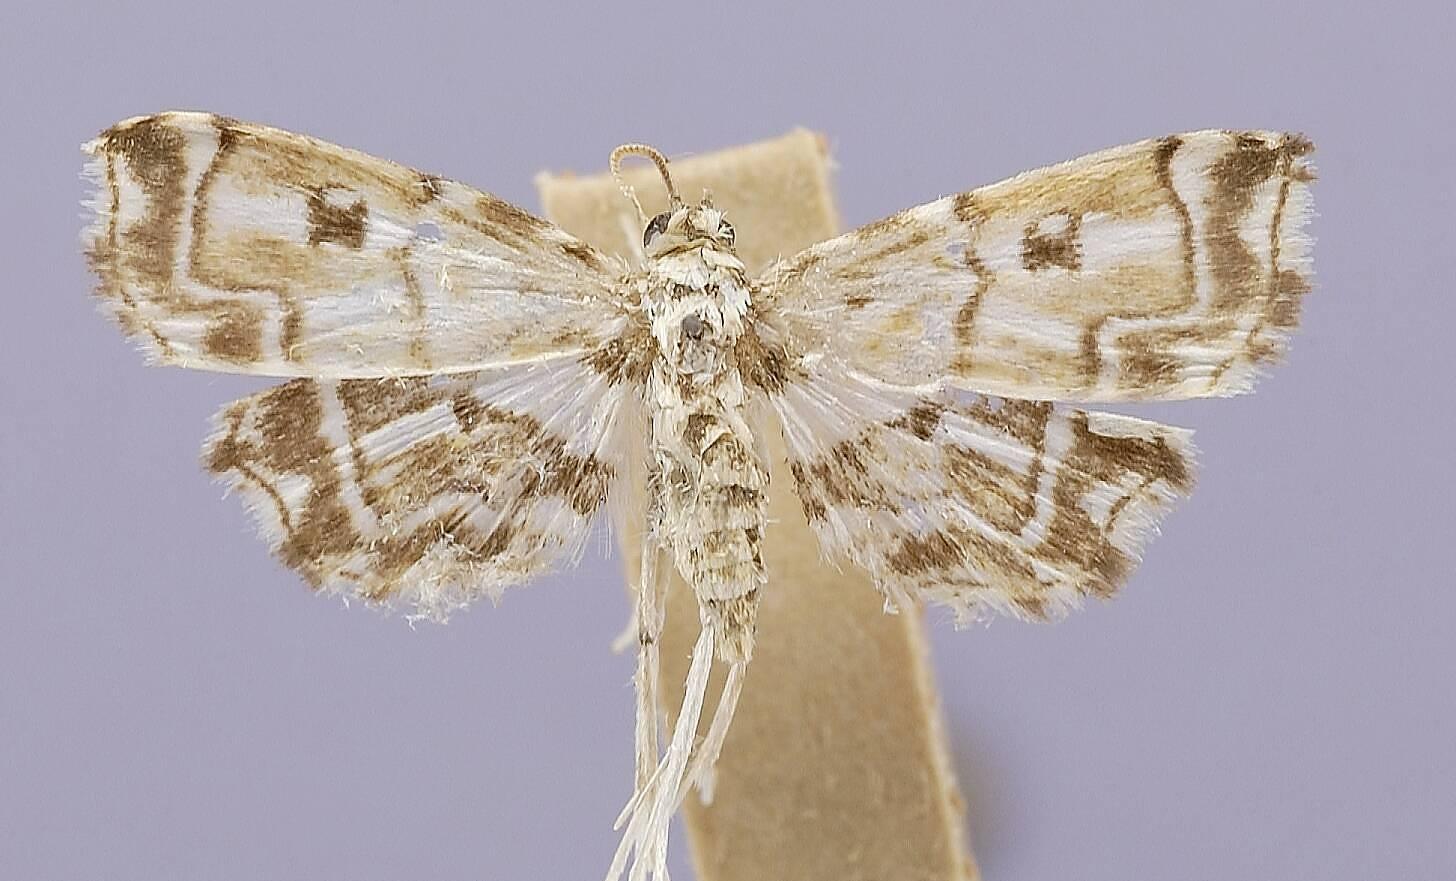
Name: Neurophyseta mellograpta
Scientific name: Neurophyseta mellograpta Dyar, 1914
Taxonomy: Animalia, Arthropoda, Insecta, Lepidoptera, Pyralidae
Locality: Rio Trinidad, Panama
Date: Jun 1912